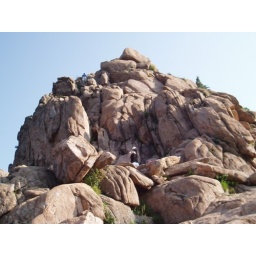
Beautiful Seoraksan National Park was a welcome departure from the relatively low, sloping green mountains around Paju.